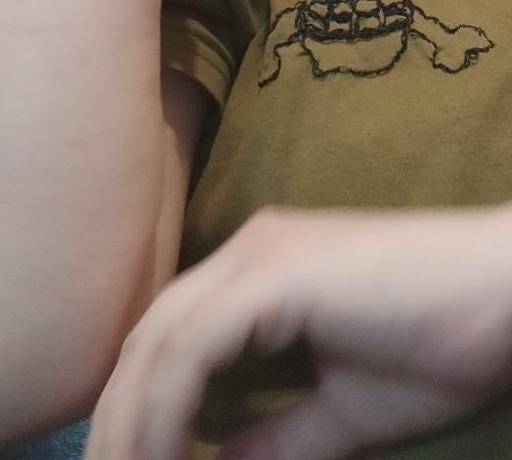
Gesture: no_gesture